Spiro Mounds

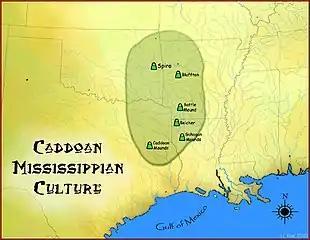
Map of the Caddoan Mississippian culture and some important sites

Most authorities agree that the people of Spiro were Caddoan speaking, but their descendants in historic times are difficult to identify. Archaeologists describe the cultures that built and used Spiro and surrounding sites as the Arkansas Valley Caddoan culture. Anthropologists speculate that the Caddo Confederacy, Wichita, Kichai, or non-Caddoan Tunica, could be their descendants. However, the cultures of all these peoples, when encountered by the Spanish and French in the 16th and 17th centuries, were substantially different from that of Spiro.